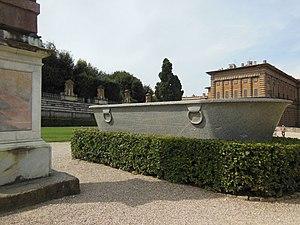
Les thermes de Néron ou thermes de Sévère Alexandre forment un complexe thermal situé à Rome sur le Champ de Mars, construit par Néron et restauré par Sévère Alexandre.